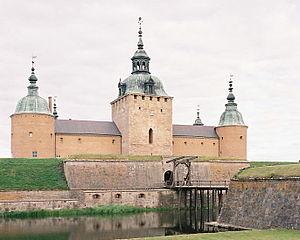
Kalmar est l'une des plus anciennes villes de Suède, construite sur le détroit de Kalmar, détroit de la mer Baltique. La commune de Kalmar compte 63 000 habitants dont environ 48 000 pour l'agglomération.